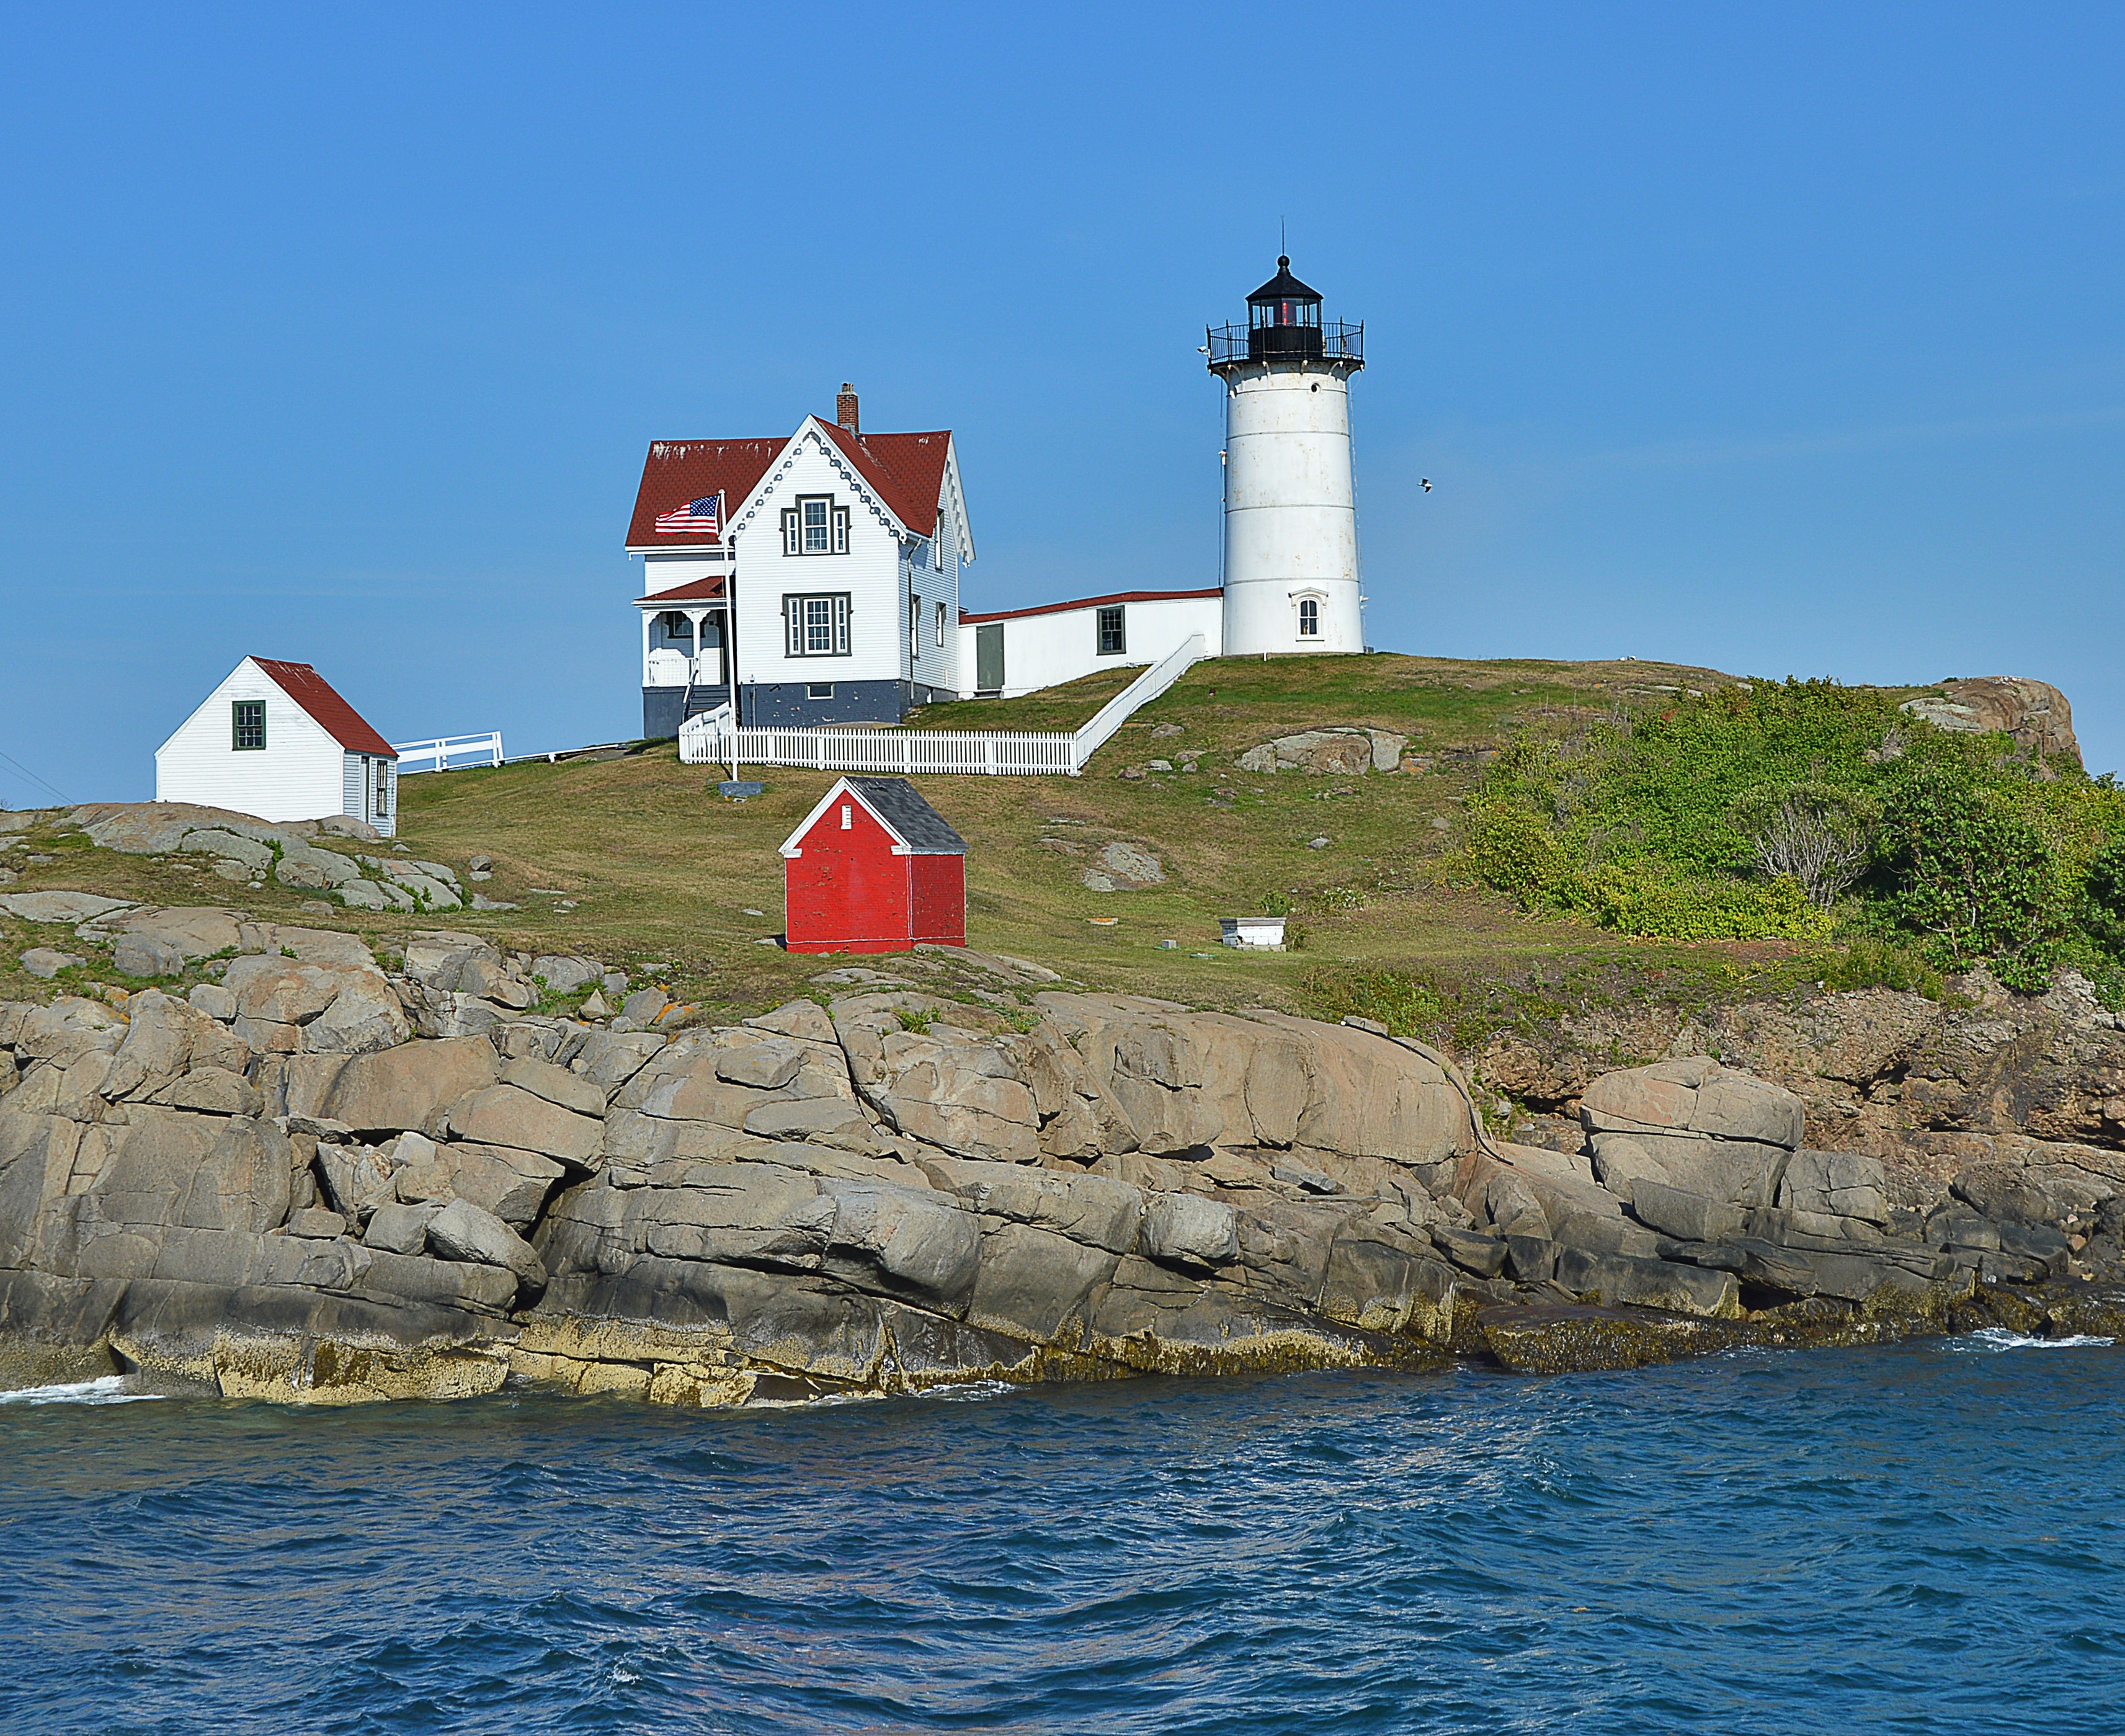
sea, coast, rock, ocean, lighthouse, vacation, cliff, cove, tower, usa, bay, cape